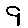
Label: 9